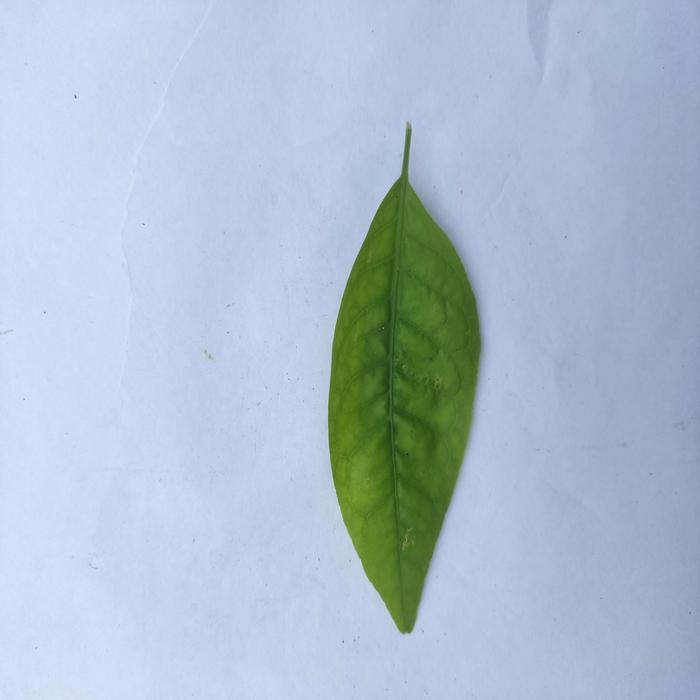
Crop: Aegle Marmelos
Leaf condition: Cercospora_Leaf